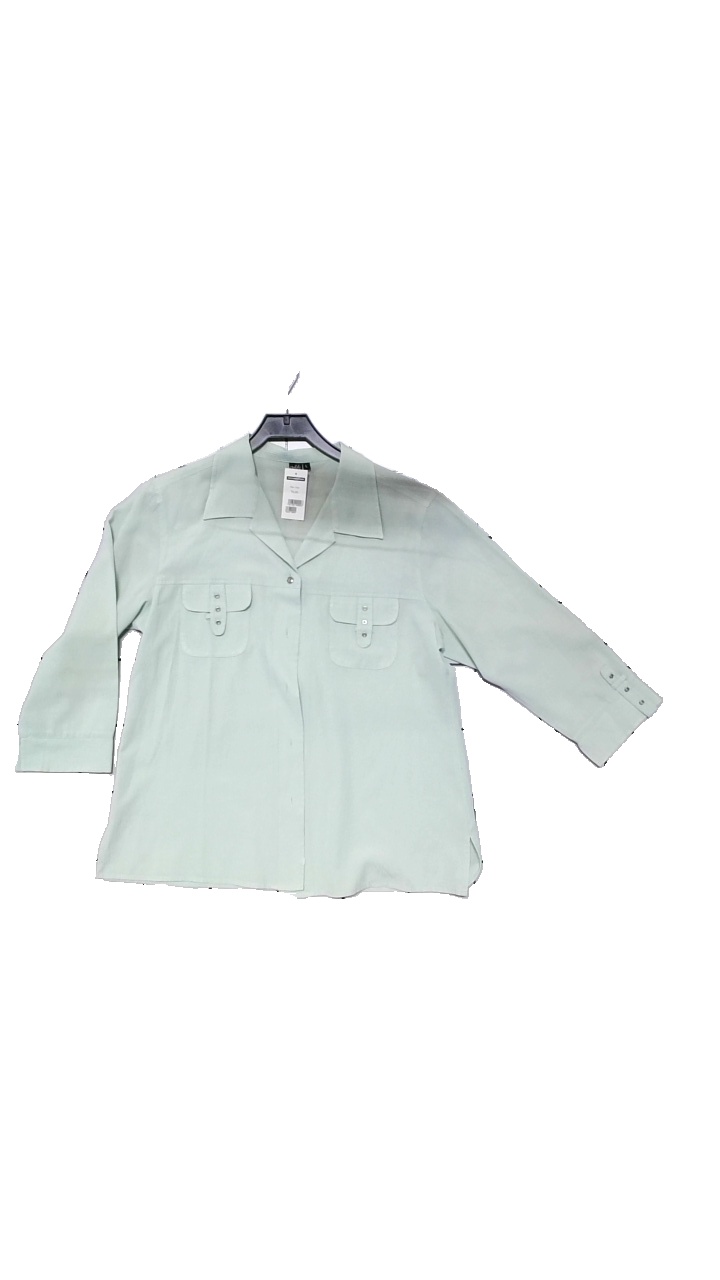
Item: Blouse (Ladies)
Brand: Isolde
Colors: Green
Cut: Regular, Loose
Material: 60% viscose, 40% polyester
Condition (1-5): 4
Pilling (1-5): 5
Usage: Reuse
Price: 50-100